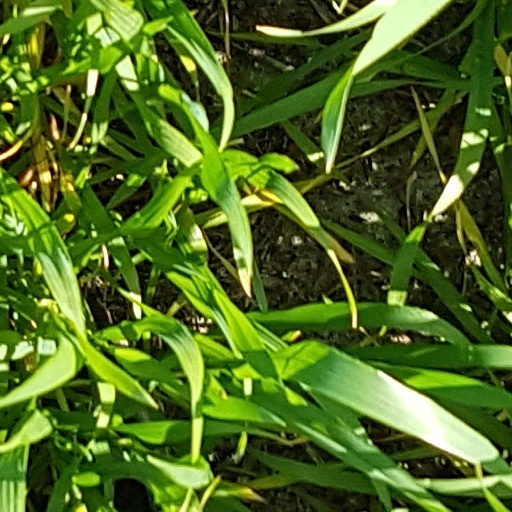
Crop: wheat